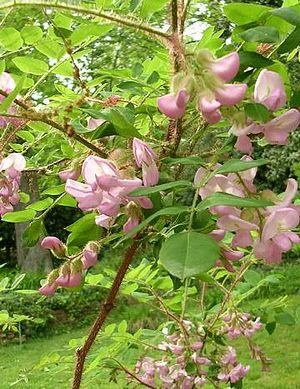
Robinia hispida est une espèce d'arbre de la famille des Fabacées.